Akpujiogu

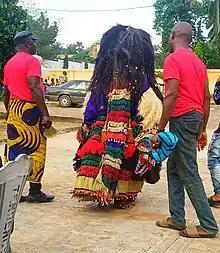
Ikoro masquerade from Akpujiogu

Akpujiogu has several notable landmarks in religion. The town has been a major stronghold of Roman Catholicism since 1911, and its Saint Matthew Church was elevated to parish status in 1945, making it the second oldest in the present Catholic Diocese of Awka. The first parish priest there was the Blessed Iwene Michael Tansi, who is so far Nigeria’s only beatified person. The Father Tansi Memorial Secondary School in the town bears his name.